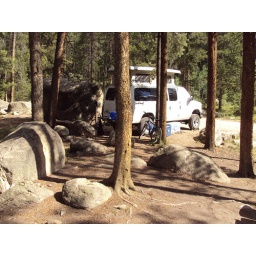
Chapman Campground nestled in the pine trees near the lake.